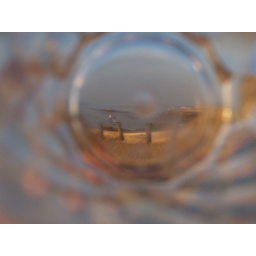
The beach in a glass